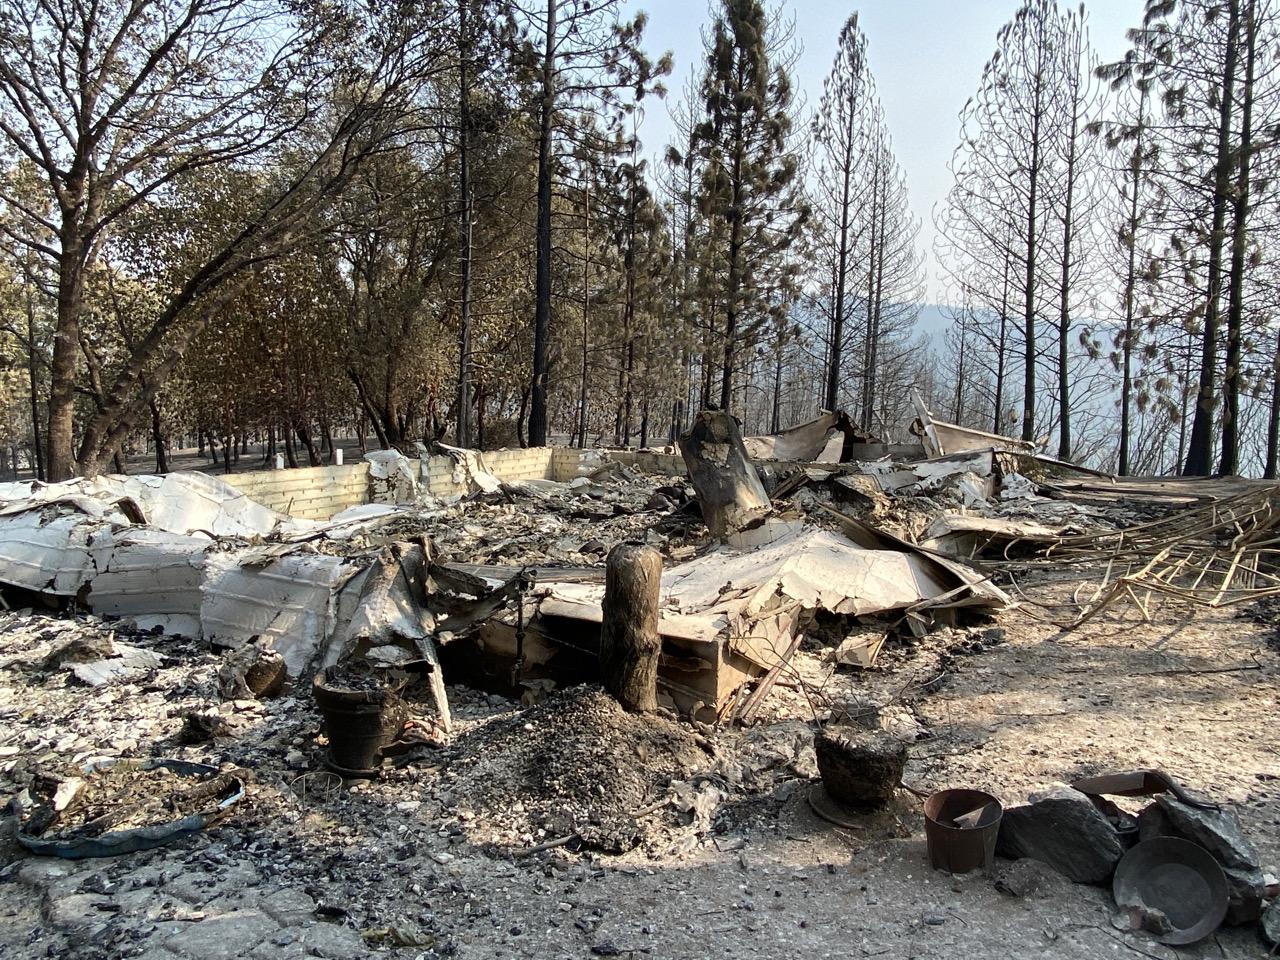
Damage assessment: destroyed